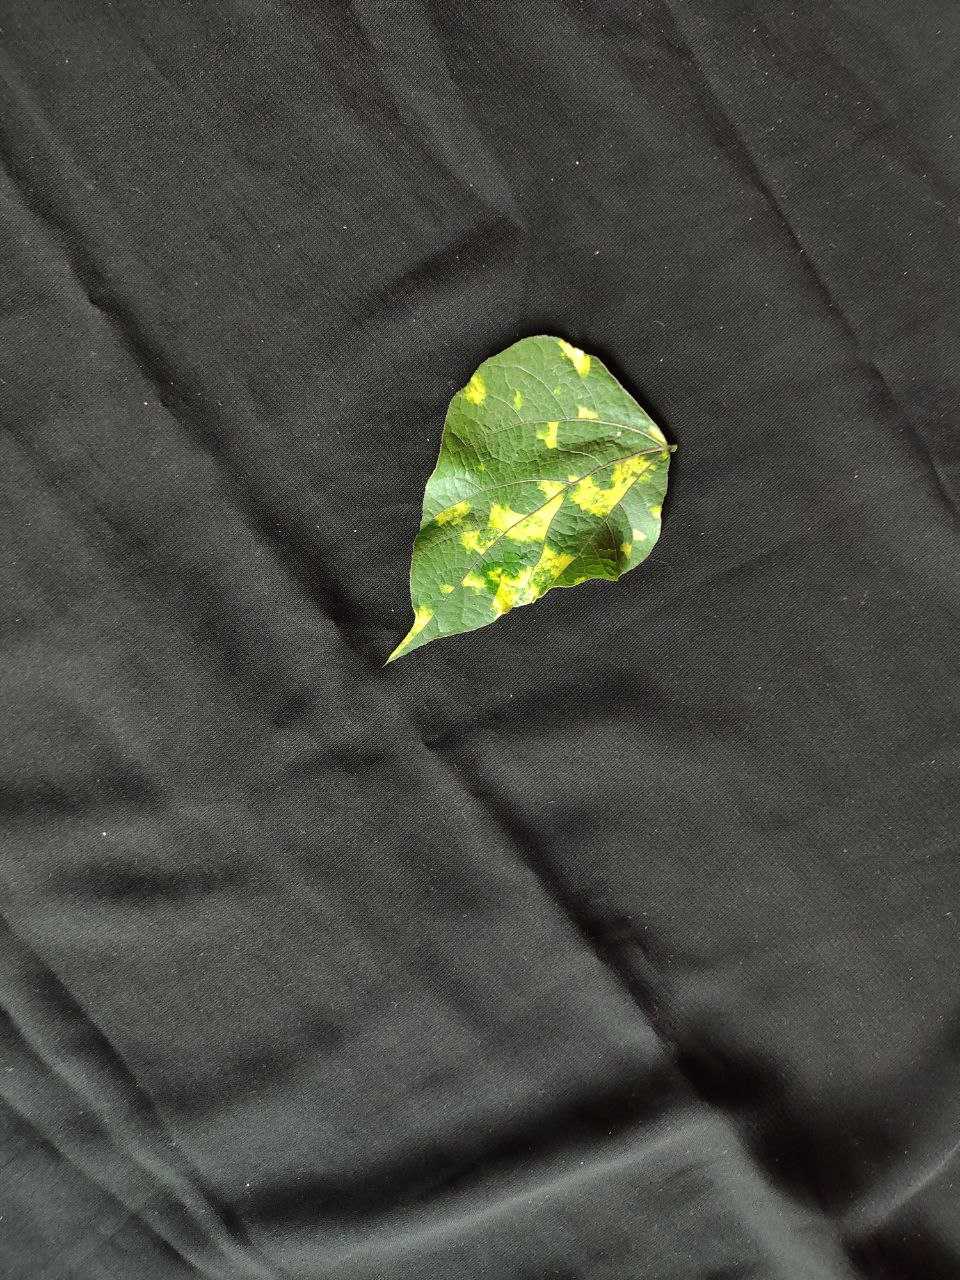
Crop: bean
Leaf condition: Mosaic Virus